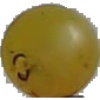
Label: Grape White 3